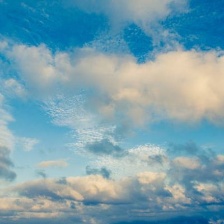
Cloud type: Cirrostratus